Kjelsås

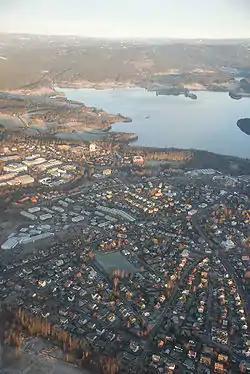

Kjelsås, sometimes called Kjelsaas, is one of the northern neighbourhoods of Oslo situated in Nordre Aker, the northern borough of Oslo, Norway.